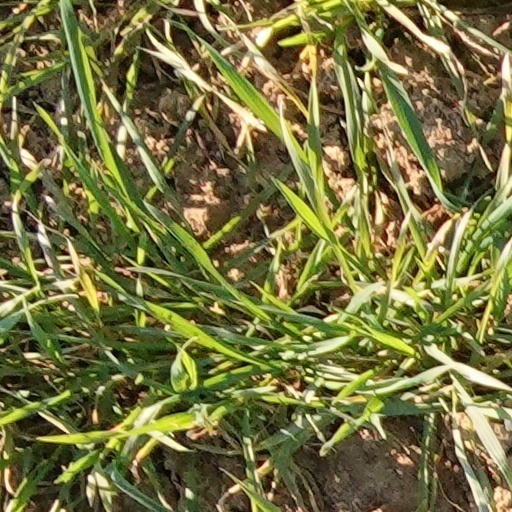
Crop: wheat